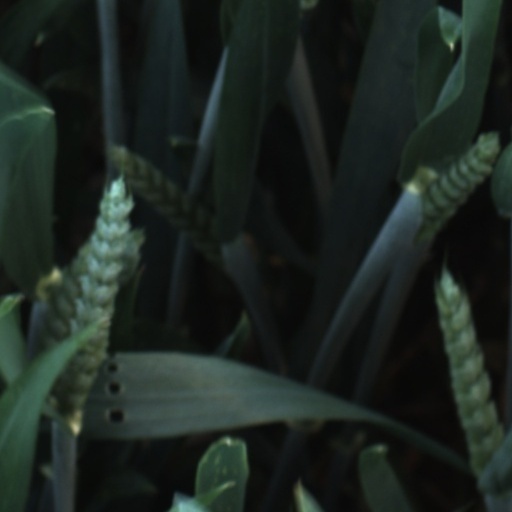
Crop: wheat